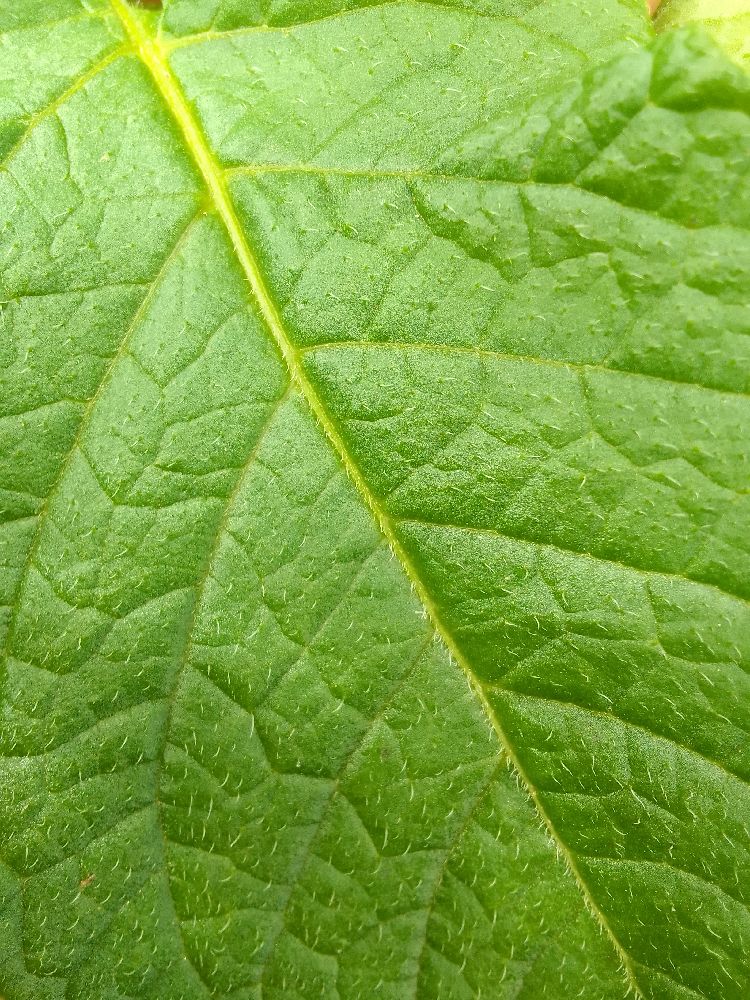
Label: Healthy